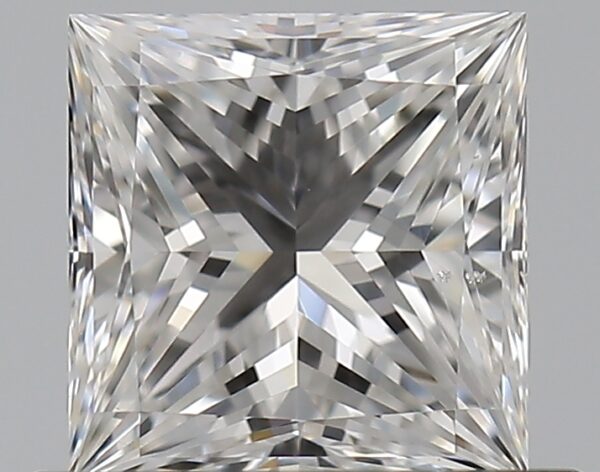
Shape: princess
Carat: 0.72
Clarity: VS2
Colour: F
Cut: EX
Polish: EX
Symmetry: VG
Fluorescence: N
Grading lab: GIA
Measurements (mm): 5 x 4.89 x 3.56